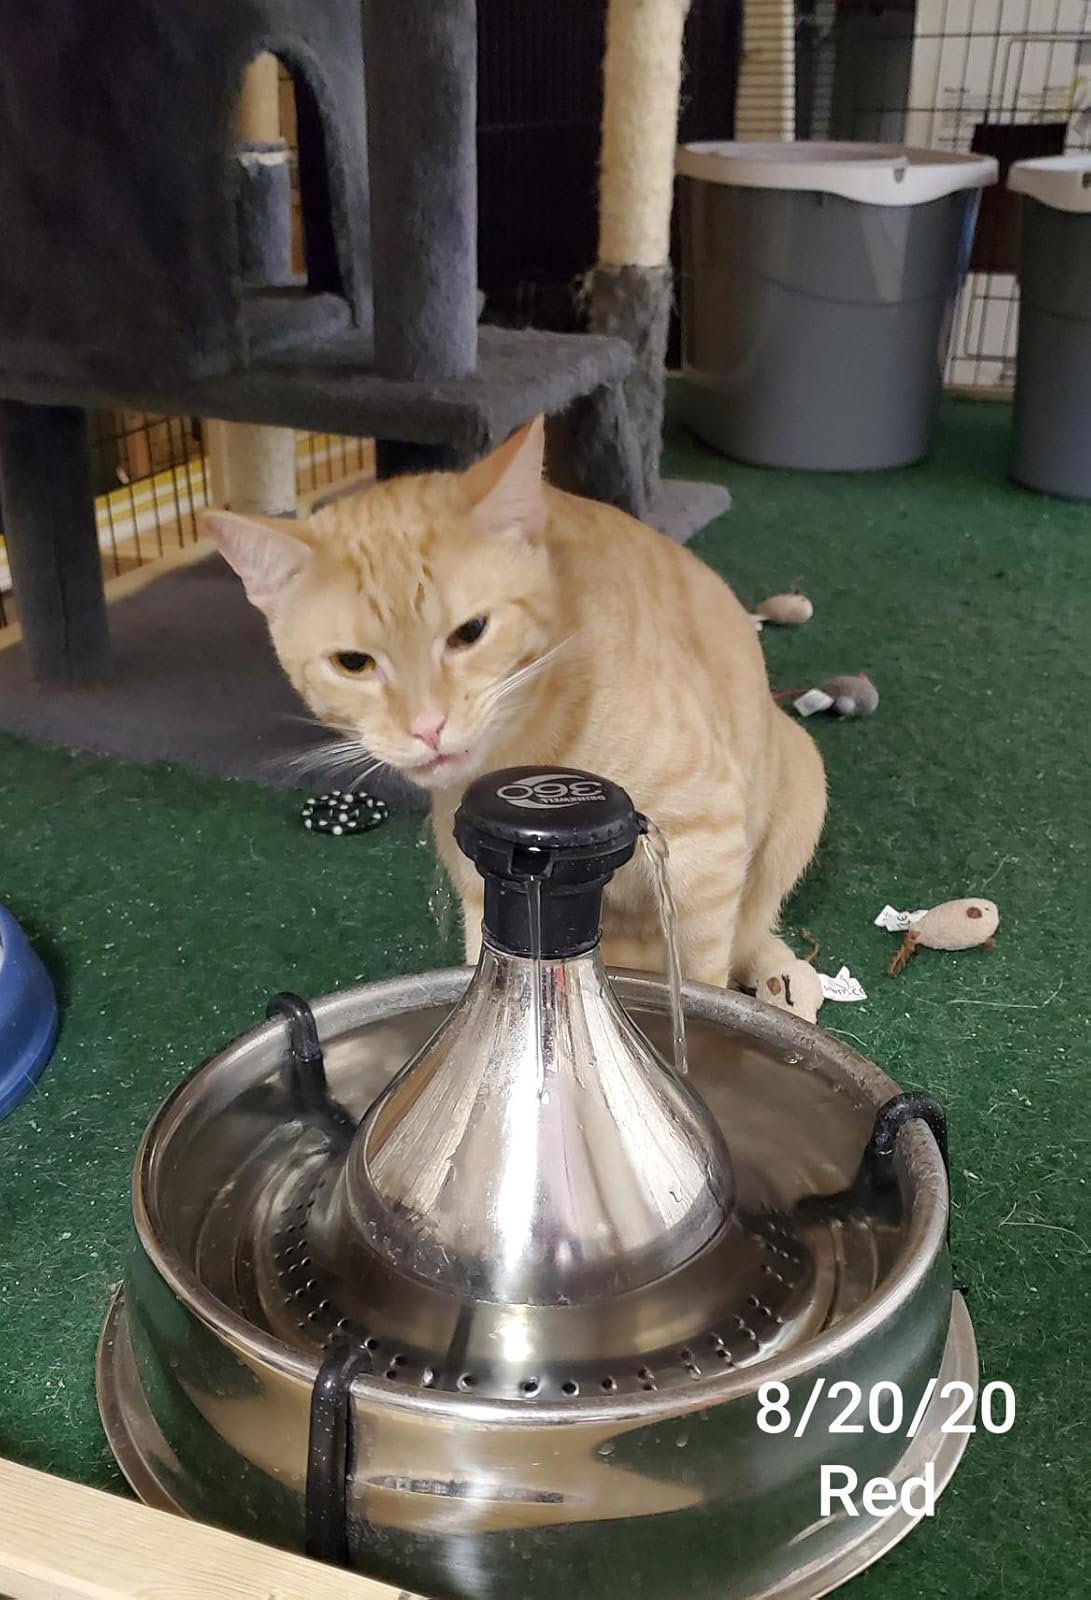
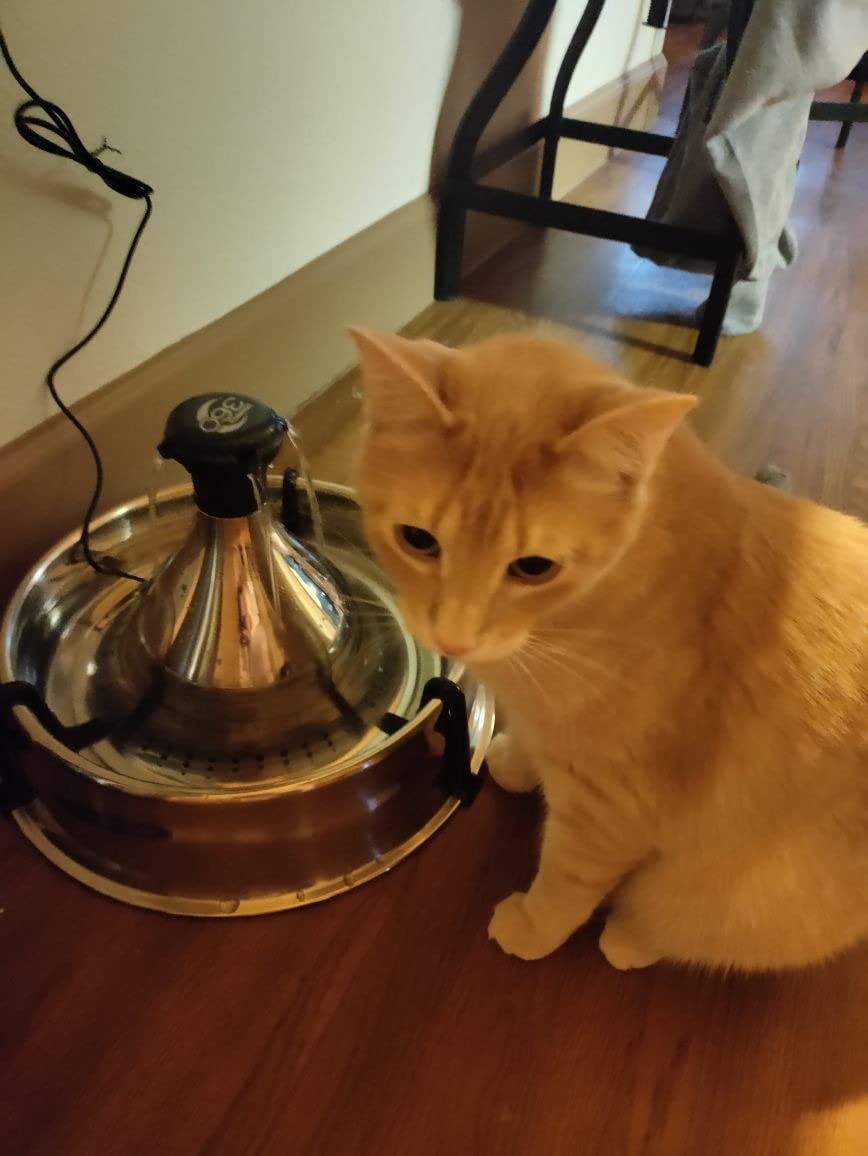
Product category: items_bowl
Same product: yes